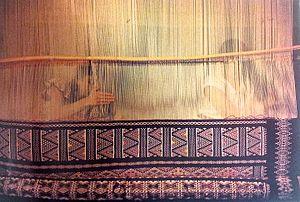
Tapisserie kabyle (Algérie)